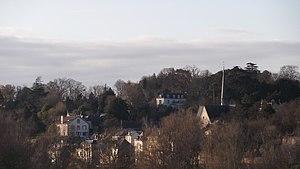
Vue panoramique de Saint-Cyr-sur-Loire
Saint-Cyr-sur-Loire est une commune française située dans le département d'Indre-et-Loire en région Centre-Val de Loire. Elle borde la ville de Tours et se place sur la rive droite de la Loire.